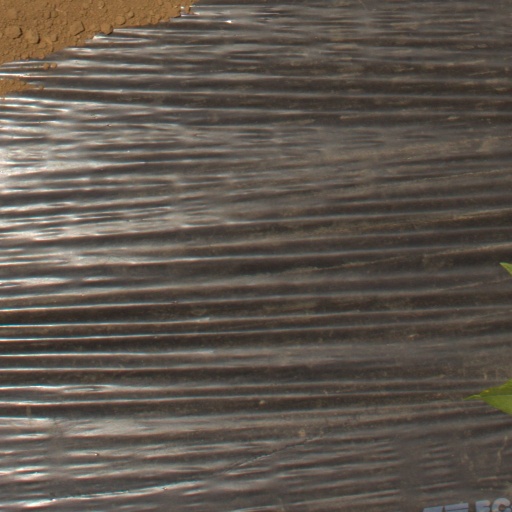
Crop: Jerusalem artichoke